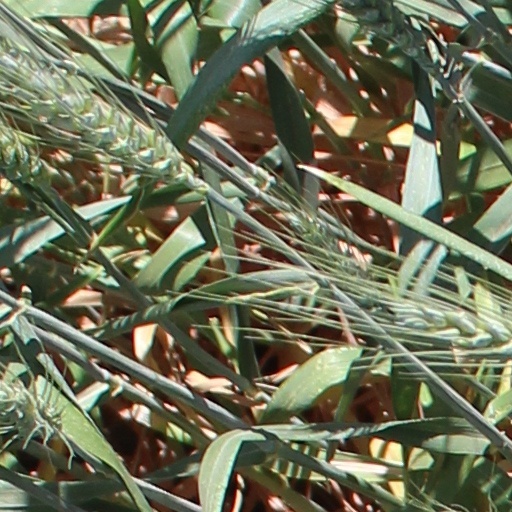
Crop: wheat